Bottled water

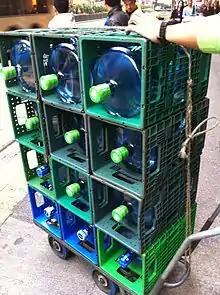
Distilled, purified water, in Hong Kong

The Beverage Marketing Corporation defines the bottled water market segment as "retail PET, retail bulk, home and office delivery, vending, domestic sparkling and imports", but excluding "flavored and enhanced water."